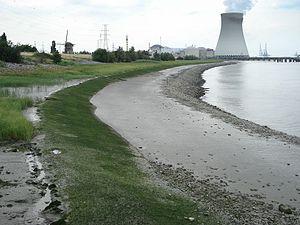
Doel est un village situé dans l’extrême nord-est de la province belge de Flandre-Orientale, dans les marais du Pays de Waes, sur la rive gauche de l’Escaut, large en cet endroit de quelque 1 500 mètres par marée haute, en face de Lillo-Fort. Aujourd’hui intégré dans l’entité de Beveren, Doel était jusqu’en 1977 une commune autonome, d’une superficie de 25,61 km², et d’une population de quelque 1 300 habitants. Outre le village lui-même, l’ancienne commune de Doel comprend les hameaux de Rapenburg, Saftinge et Ouden Doel, et bien sûr, une vaste étendue de marais asséchés.